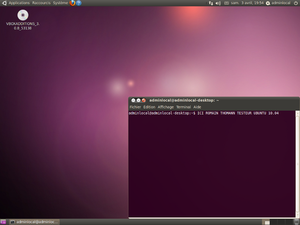
capture d'ecran
Une nouvelle version d’Ubuntu sort tous les six mois. Dans le même temps, Ubuntu est développé selon des cycles de deux ans qui définissent les principales orientations et aboutissent à des versions LTS plus particulièrement optimisées, stables et supportées durant cinq ans.